Bellflower, California

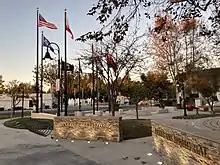
Veterans Memorial at Library Garden park

In the California State Legislature, Bellflower is in . In the California State Assembly, it is in .